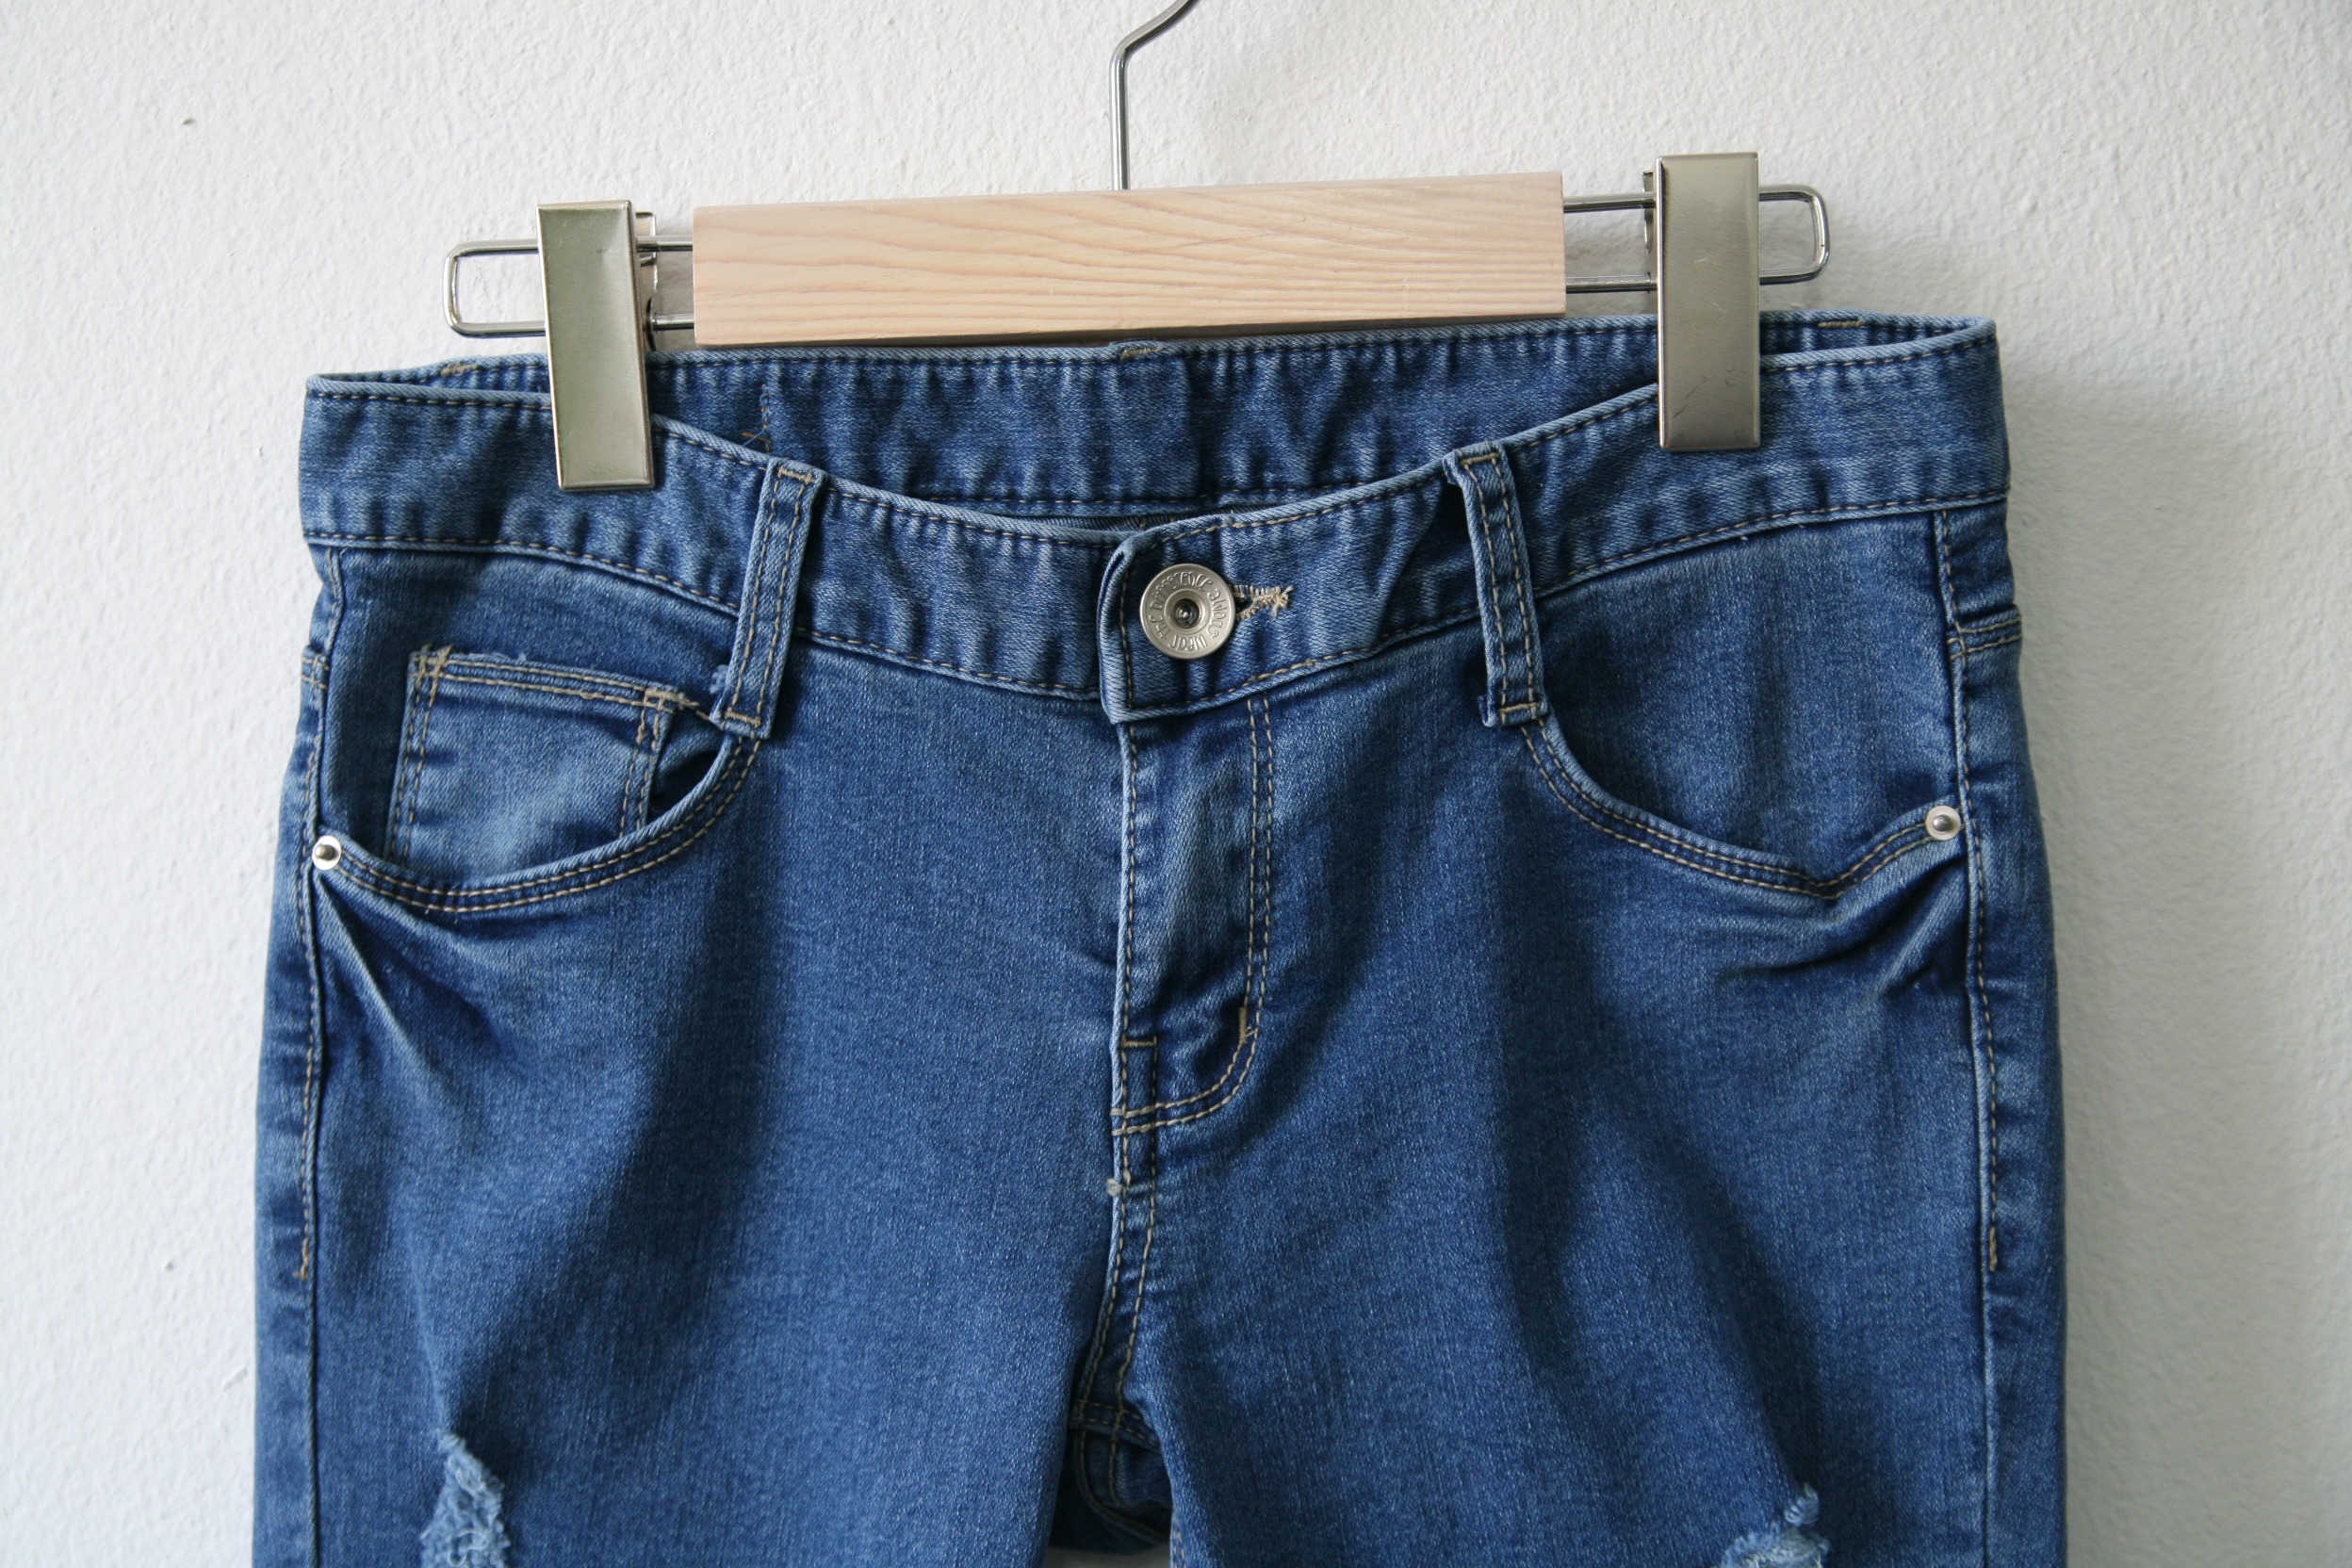
pattern, jeans, blue, clothing, material, denim, trousers, textile, shorts, detail, pocket, abdomen, bonded